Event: Nepal Earthquake
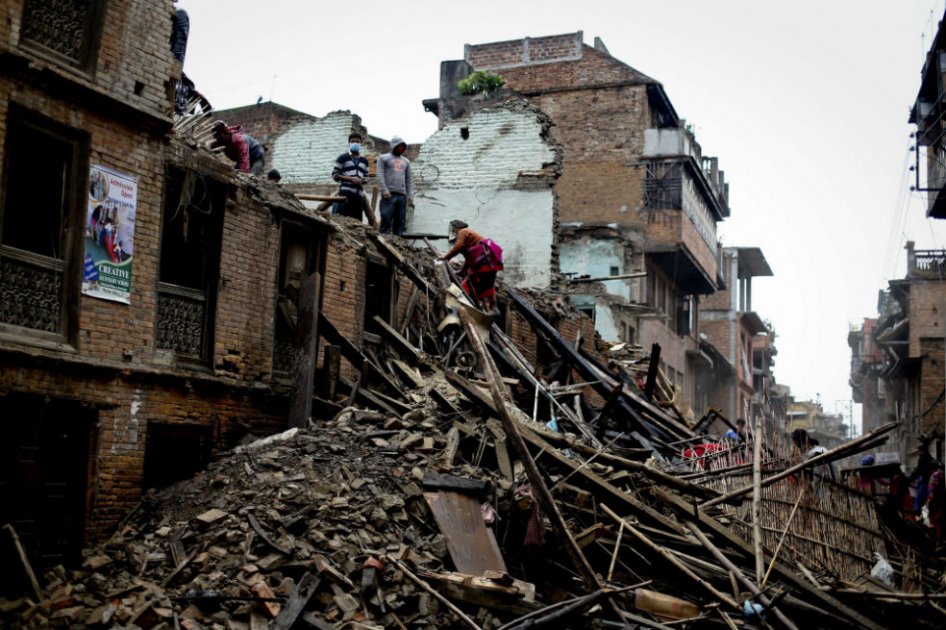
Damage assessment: no_damage